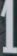
Number: 1